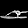
Label: Sandal